Boutiers-Saint-Trojan

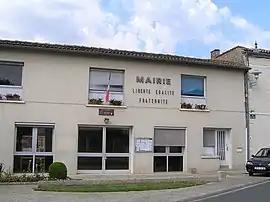
Town hall

Boutiers-Saint-Trojan is a commune in the Charente department, southwestern France.